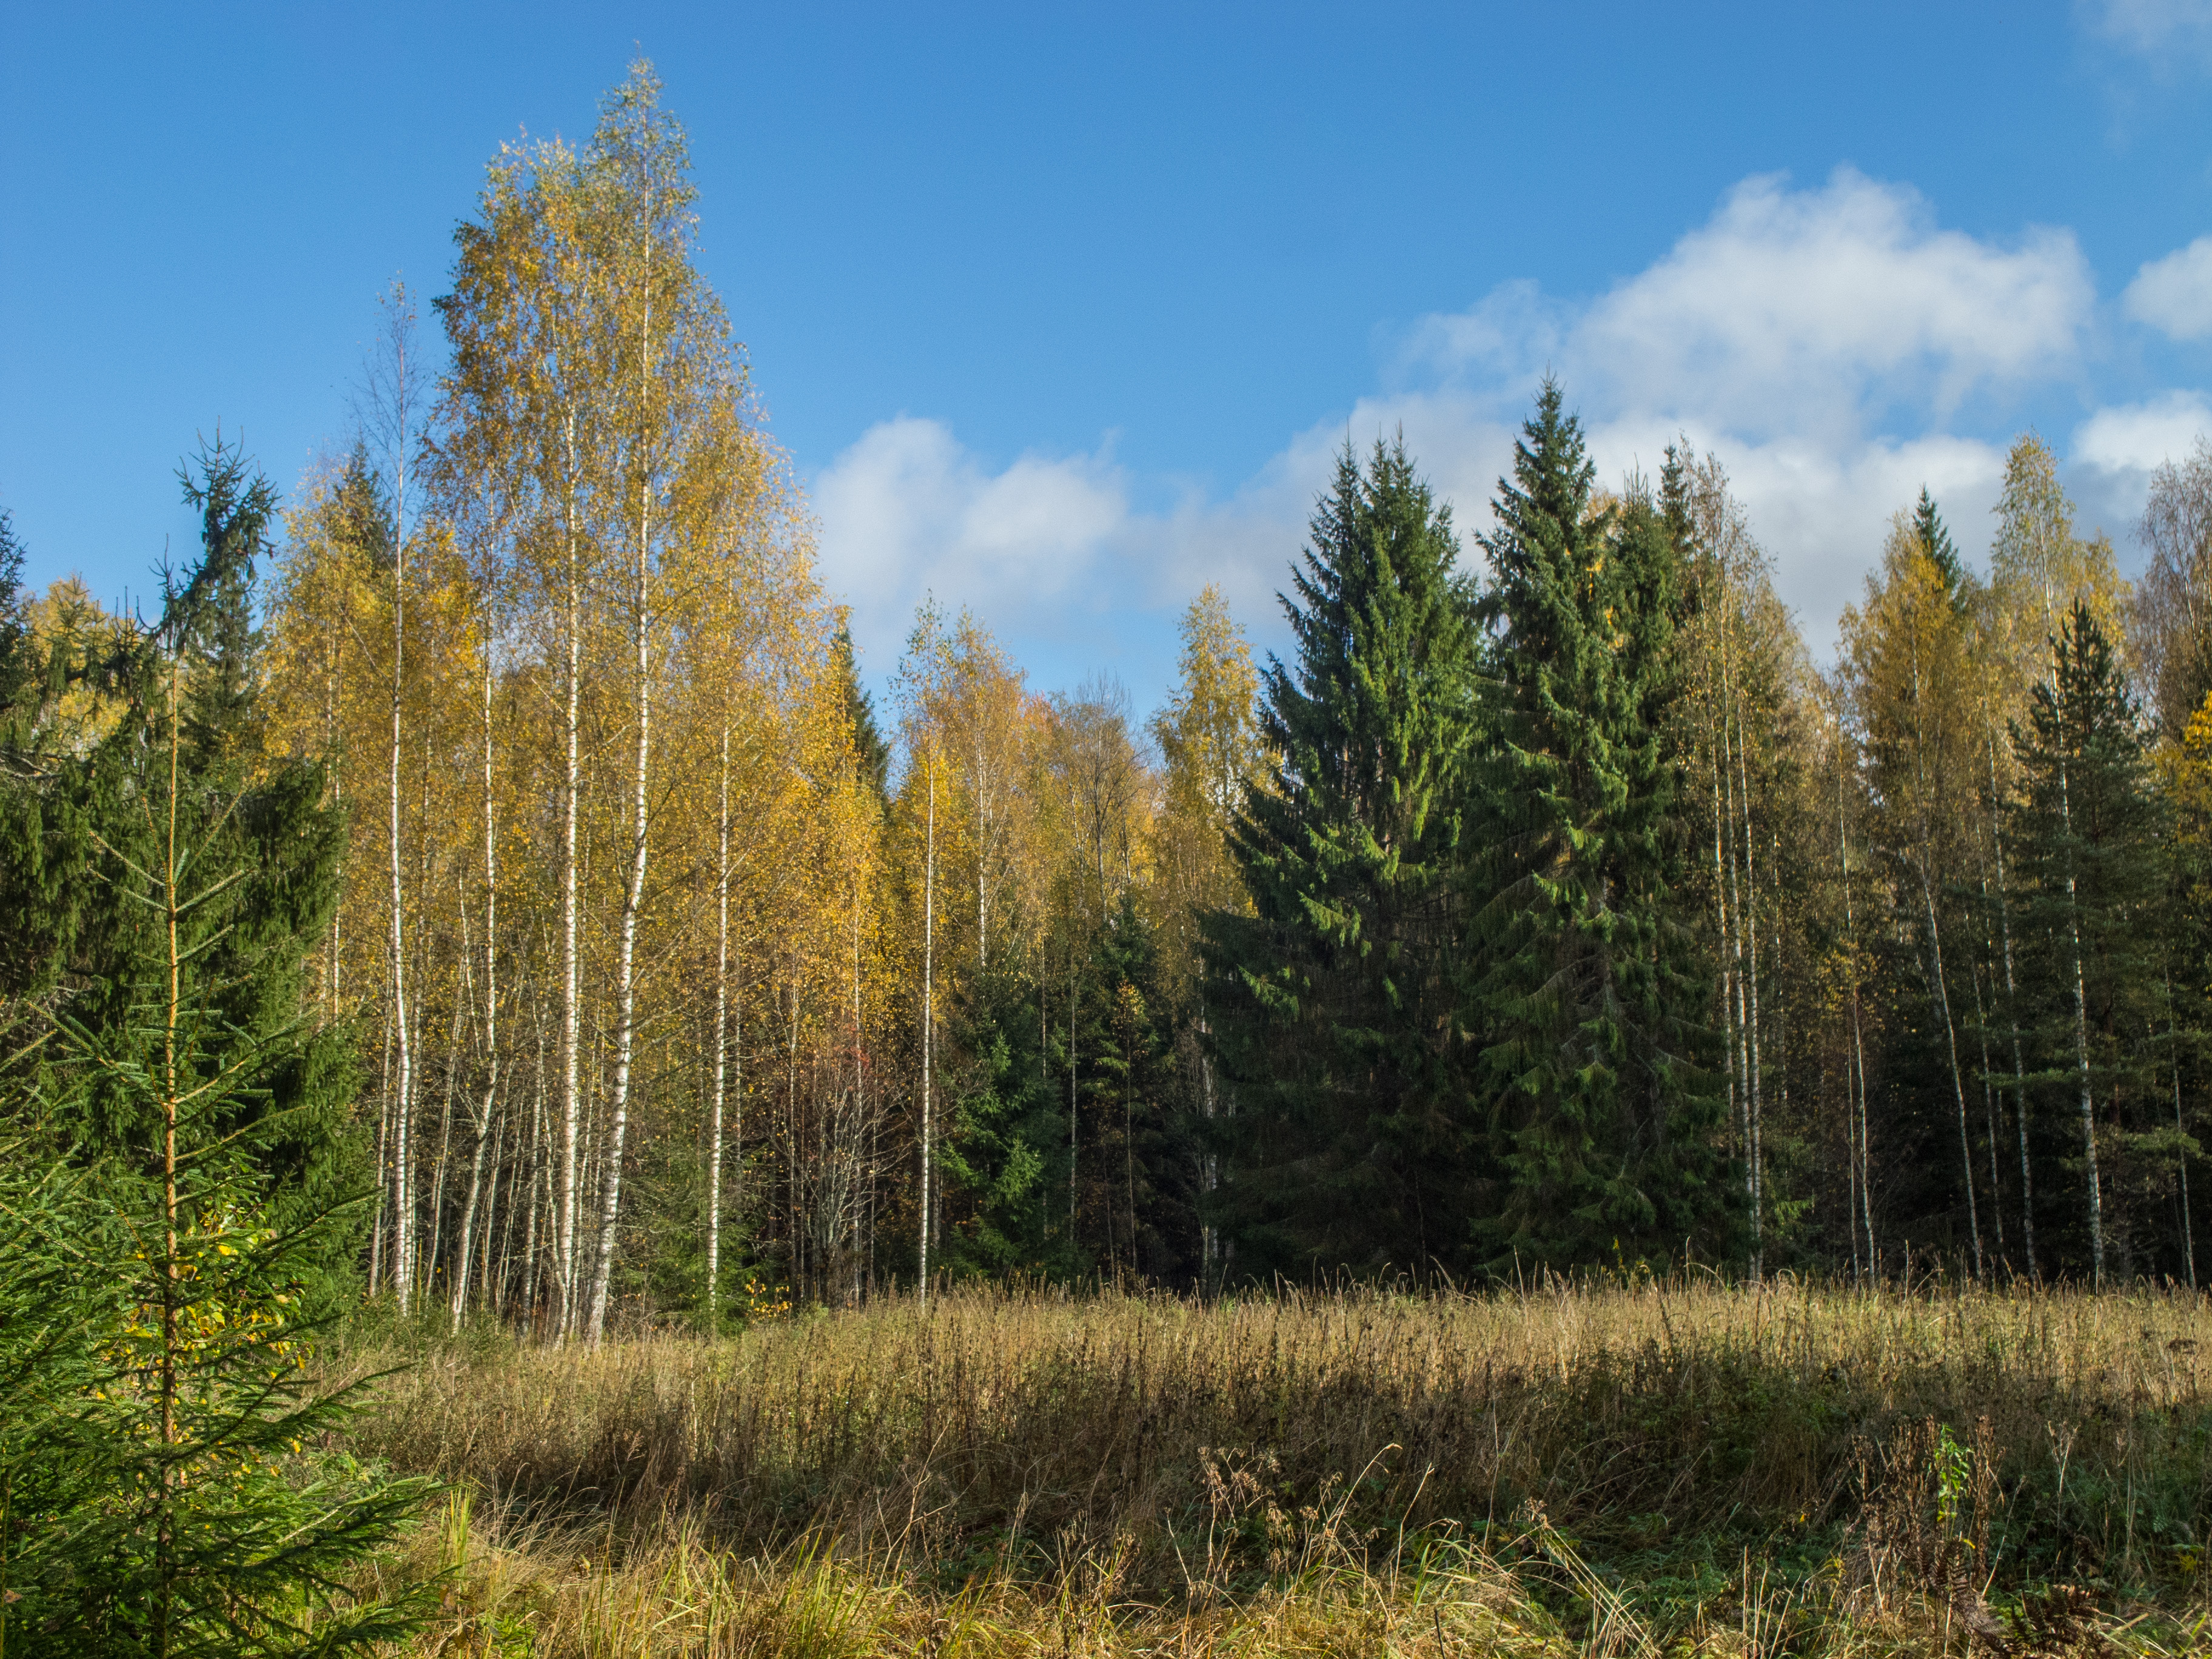
image, tree, natural landscape, nature, natural environment, woody plant, vegetation, nature reserve, temperate broadleaf and mixed forest, forest, plant, biome, wilderness, American larch, tropical and subtropical coniferous forests, sky, Northern hardwood forest, American aspen, larch, leaf, birch, spruce fir forest, grass, lodgepole pine, conifer, temperate coniferous forest, grass family, grove, pine family, autumn, plant community, woodland, landscape, birch family, sunlight, old growth forest, national park, shrubland, pine, deciduous, trunk, meadow, red pine, grassland